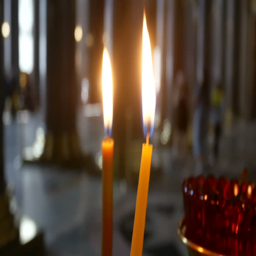
inside the orthodox church candle burning people walk